String cheese

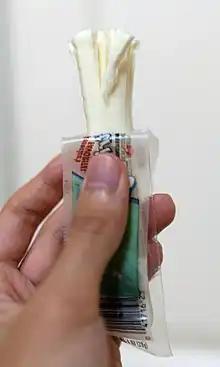
American string cheese

In Armenia, traditional string cheese, chechil, is made with a white base. The type of milk used usually comes from an aged goat or sheep depending upon the production methods of the area of choice. It is seasoned with black cumin and mahleb, and is traditionally sold in the form of a braided endless loop. The cheese forms into strings due to how it is pulled during processing. It is also made in Syria and Turkey, both countries with significant Armenian populations.